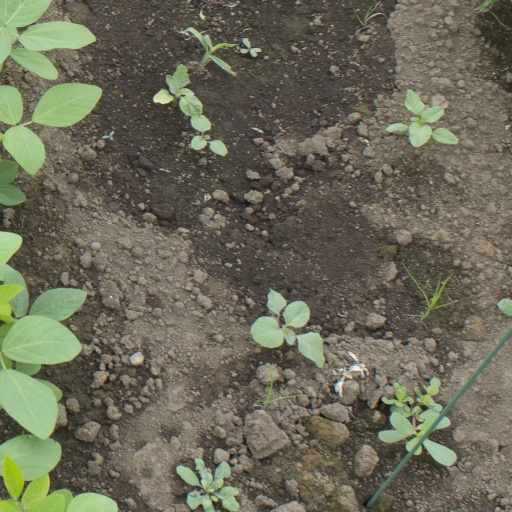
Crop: soybean